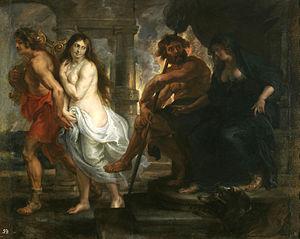
Orphée est une cantate de Jean-Philippe Rameau inspirée par la légende d'Orphée et Eurydice telle que rapportée par Ovide dans ses Métamorphoses.